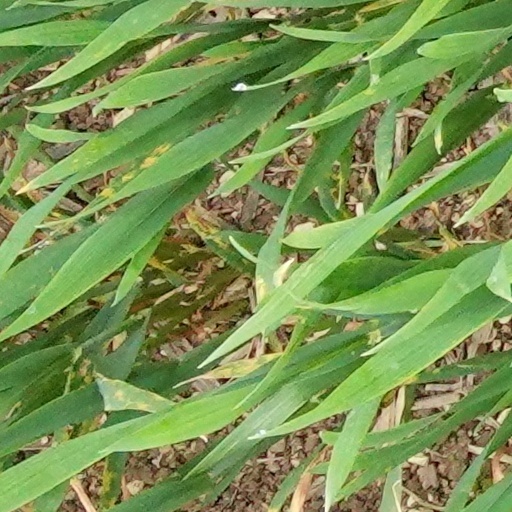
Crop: wheat